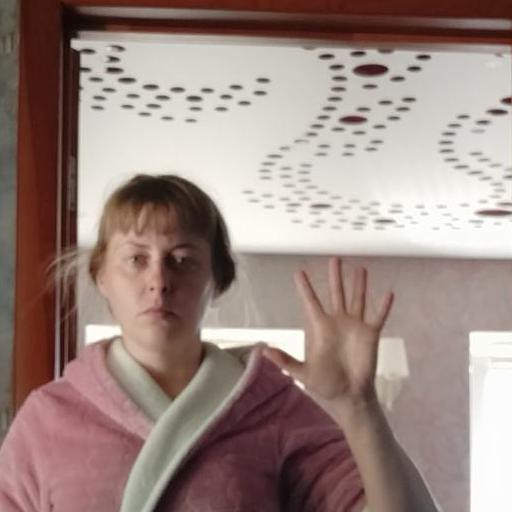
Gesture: palm